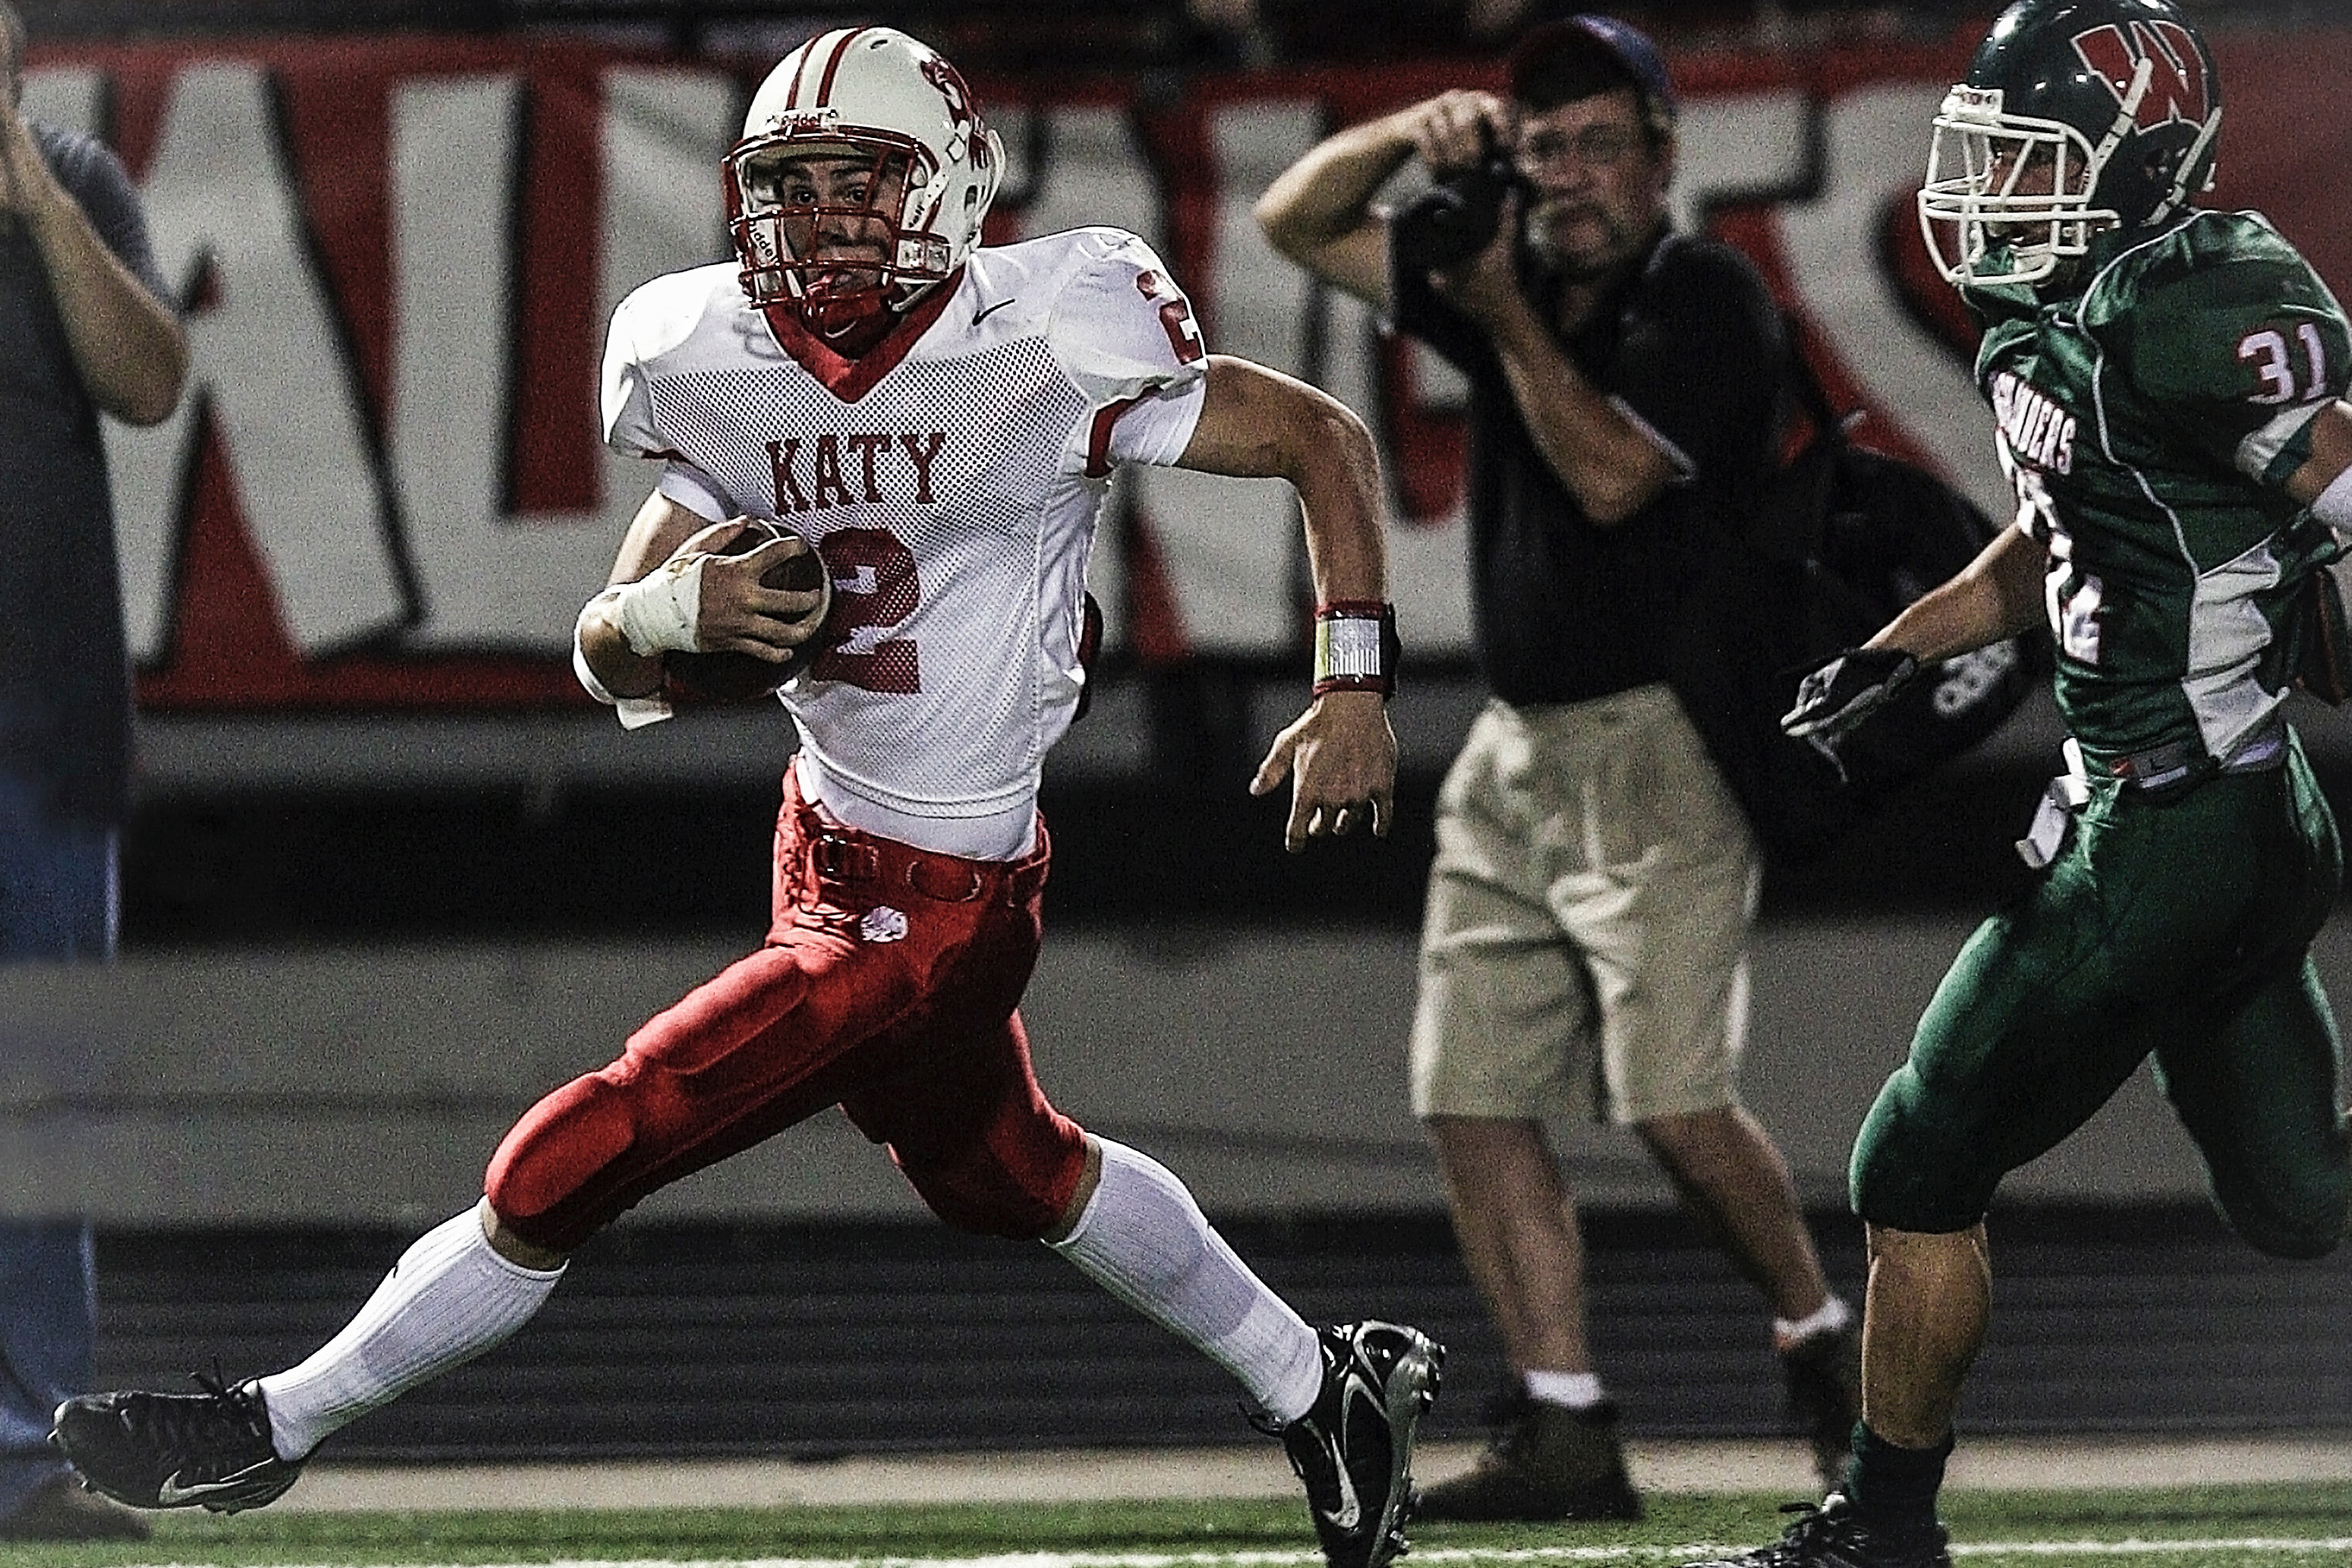
player, sports gear, sports equipment, helmet, team sport, Sprint football, Eight man football, gridiron football, tournament, american football, canadian football, arena football, sports, ball game, Football gear, sport venue, Football equipment, football helmet, personal protective equipment, games, face mask, six man football, competition event, championship, super bowl, grass, stadium, tackle, football player, cleat, team, rugby